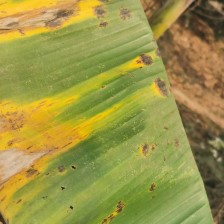
Label: pestalotiopsis